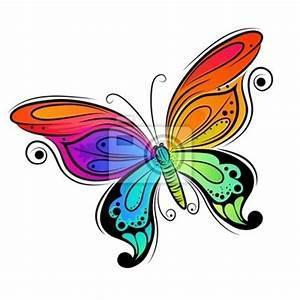
butterfly